Voyage of the James Caird

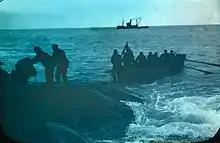
Elephant Isle party being rescued by the tug "Yelcho", visible in the distance

As the party recuperated, Shackleton realised that the boat was not capable of making a further voyage to reach the whaling stations, and that Vincent and McNish were unfit to travel further. He decided to move the boat to a safer location within King Haakon Bay, from which point he, Worsley and Crean would cross the island on foot, aiming for the station at Stromness.